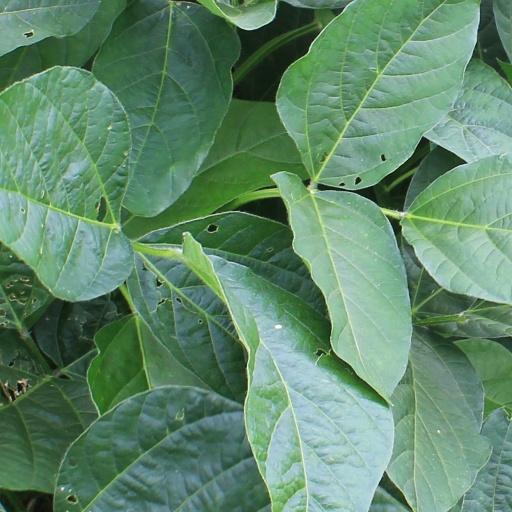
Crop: soybean